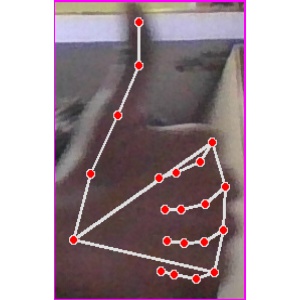
अक्षर: थ